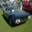
Label: automobile